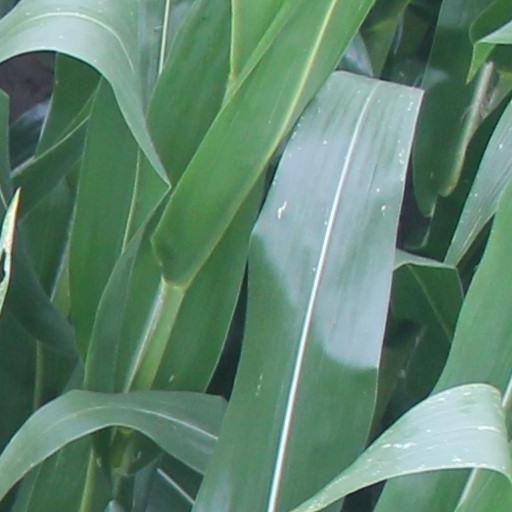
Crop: maize; corn